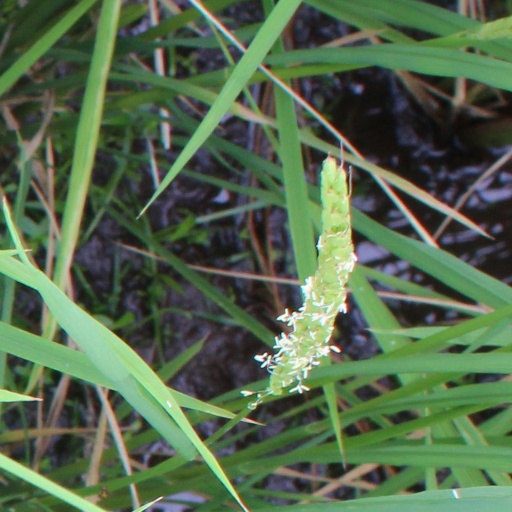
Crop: rice